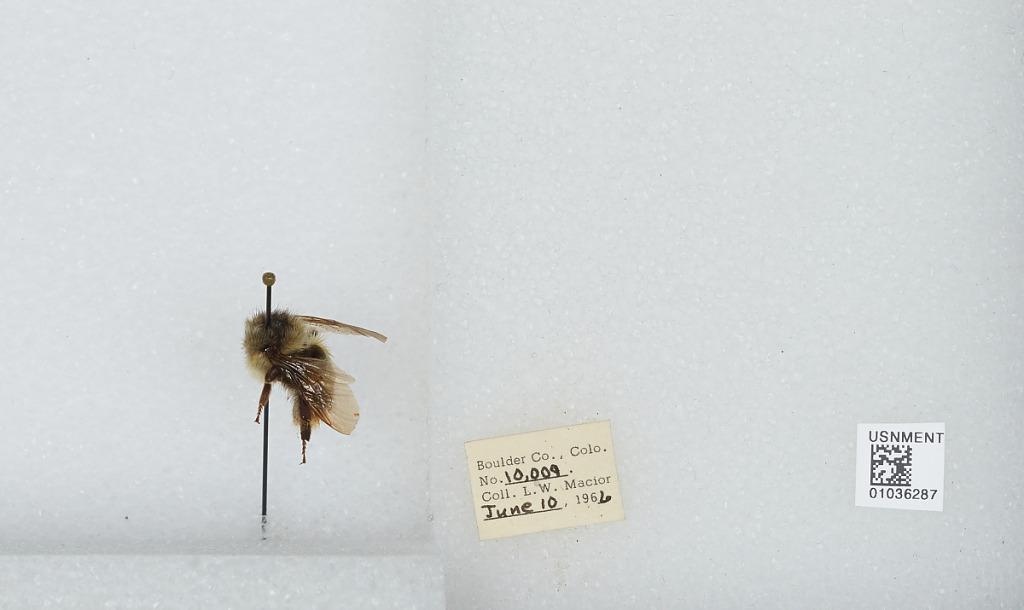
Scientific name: Bombus (Pyrobombus) mixtus Cresson
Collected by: L. Macior
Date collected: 1966-6-10
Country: United States
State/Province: Colorado
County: Boulder
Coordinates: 40.0017, -105.308